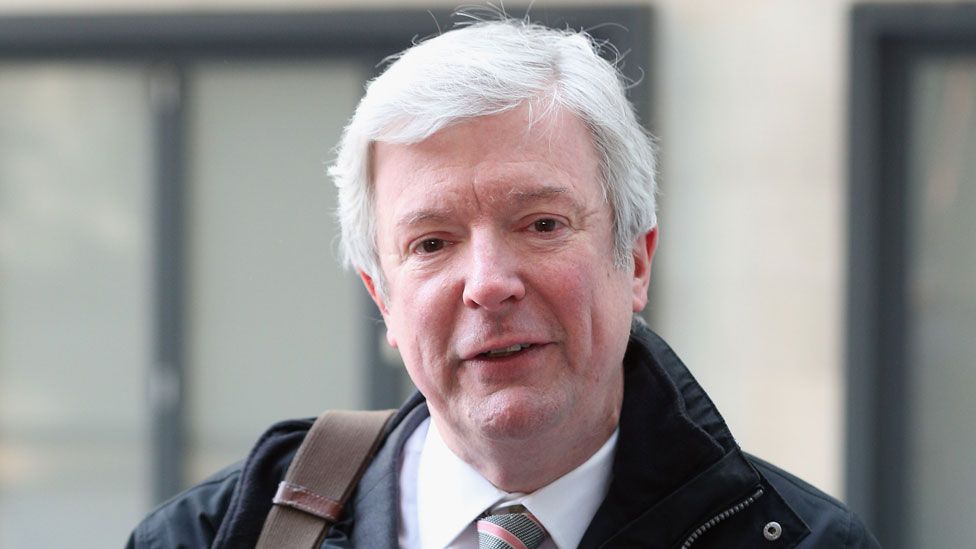
Gender: men